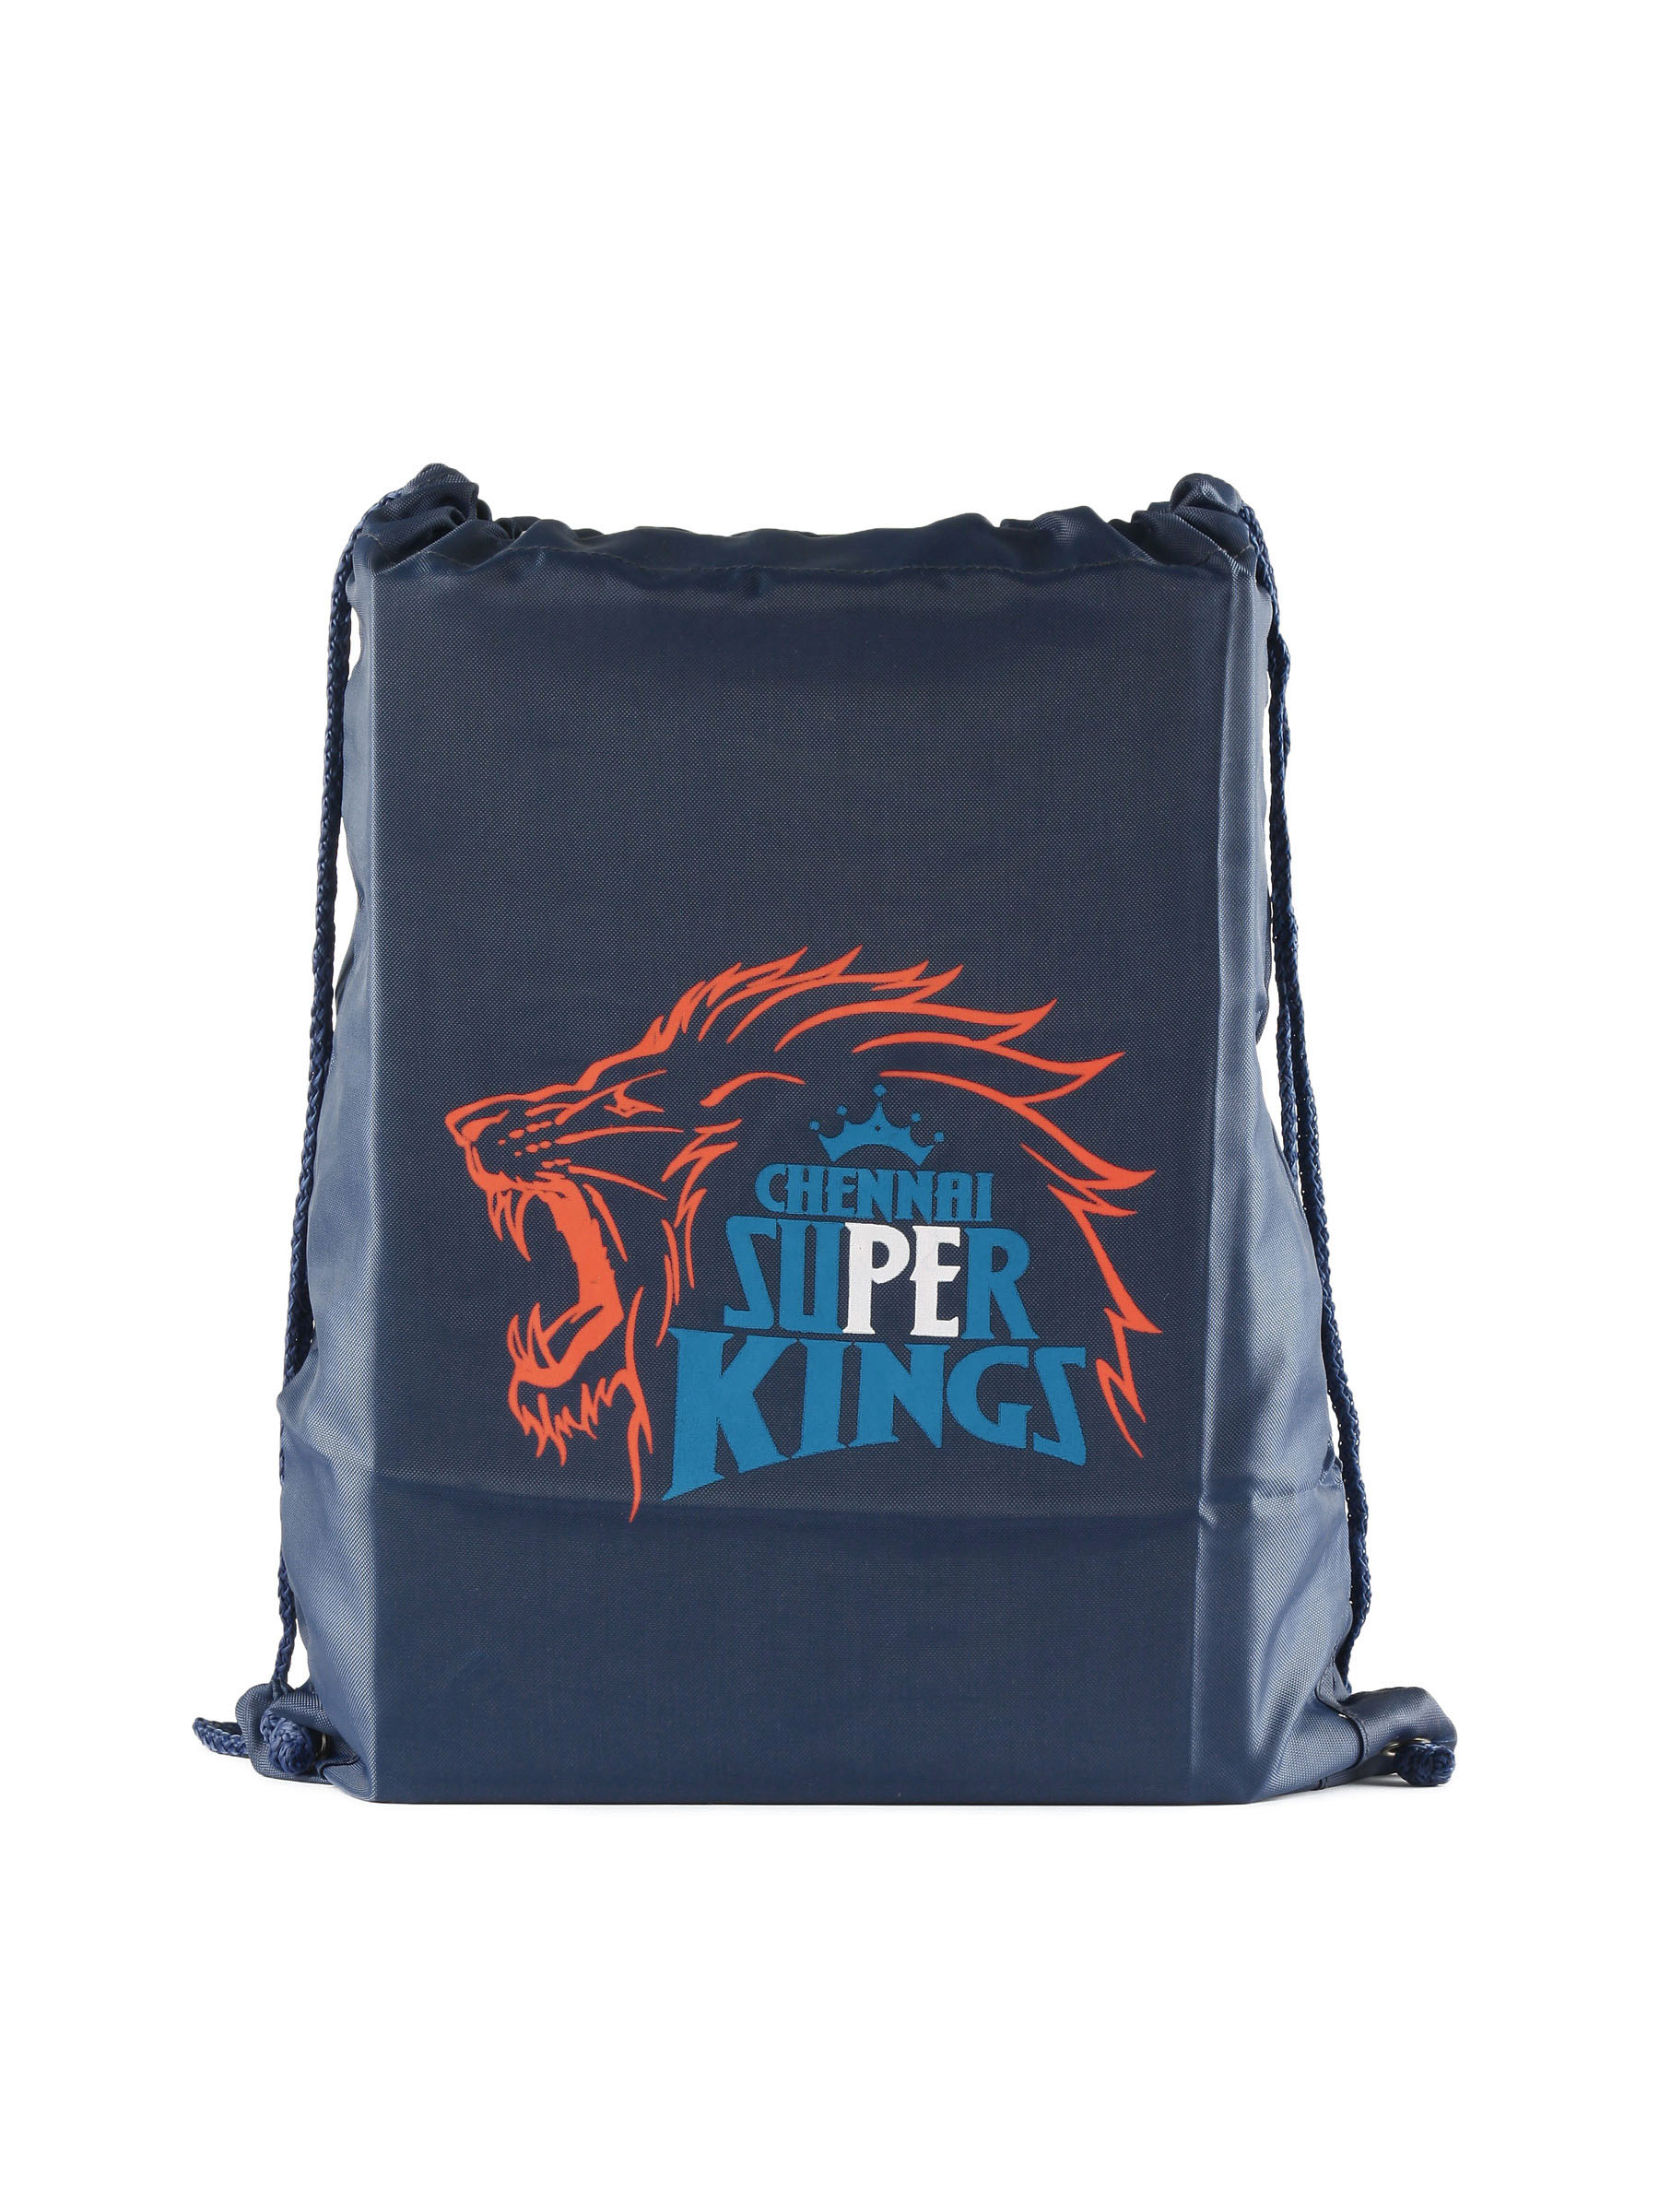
Peter England Unisex Casual Navy Blue Backpack
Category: Accessories / Bags / Backpacks
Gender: Unisex
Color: Navy Blue
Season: Summer 2011
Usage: Casual